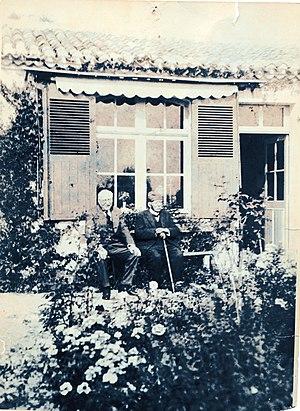
Charles Laubry, ami de Clemenceau devant le bureau de celui ci dans sa maison de Saint-Vincent-sur-Jard en Vendée.
Charles Laubry, né le 11 novembre 1872 à Saint-Florentin et mort le 11 août 1960 à Flogny, est un médecin et cardiologue français.